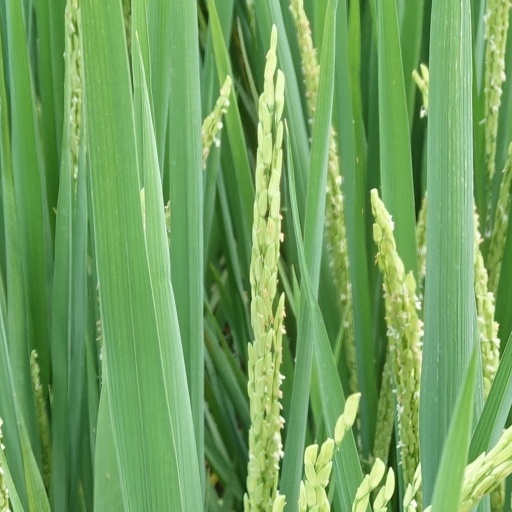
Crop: rice